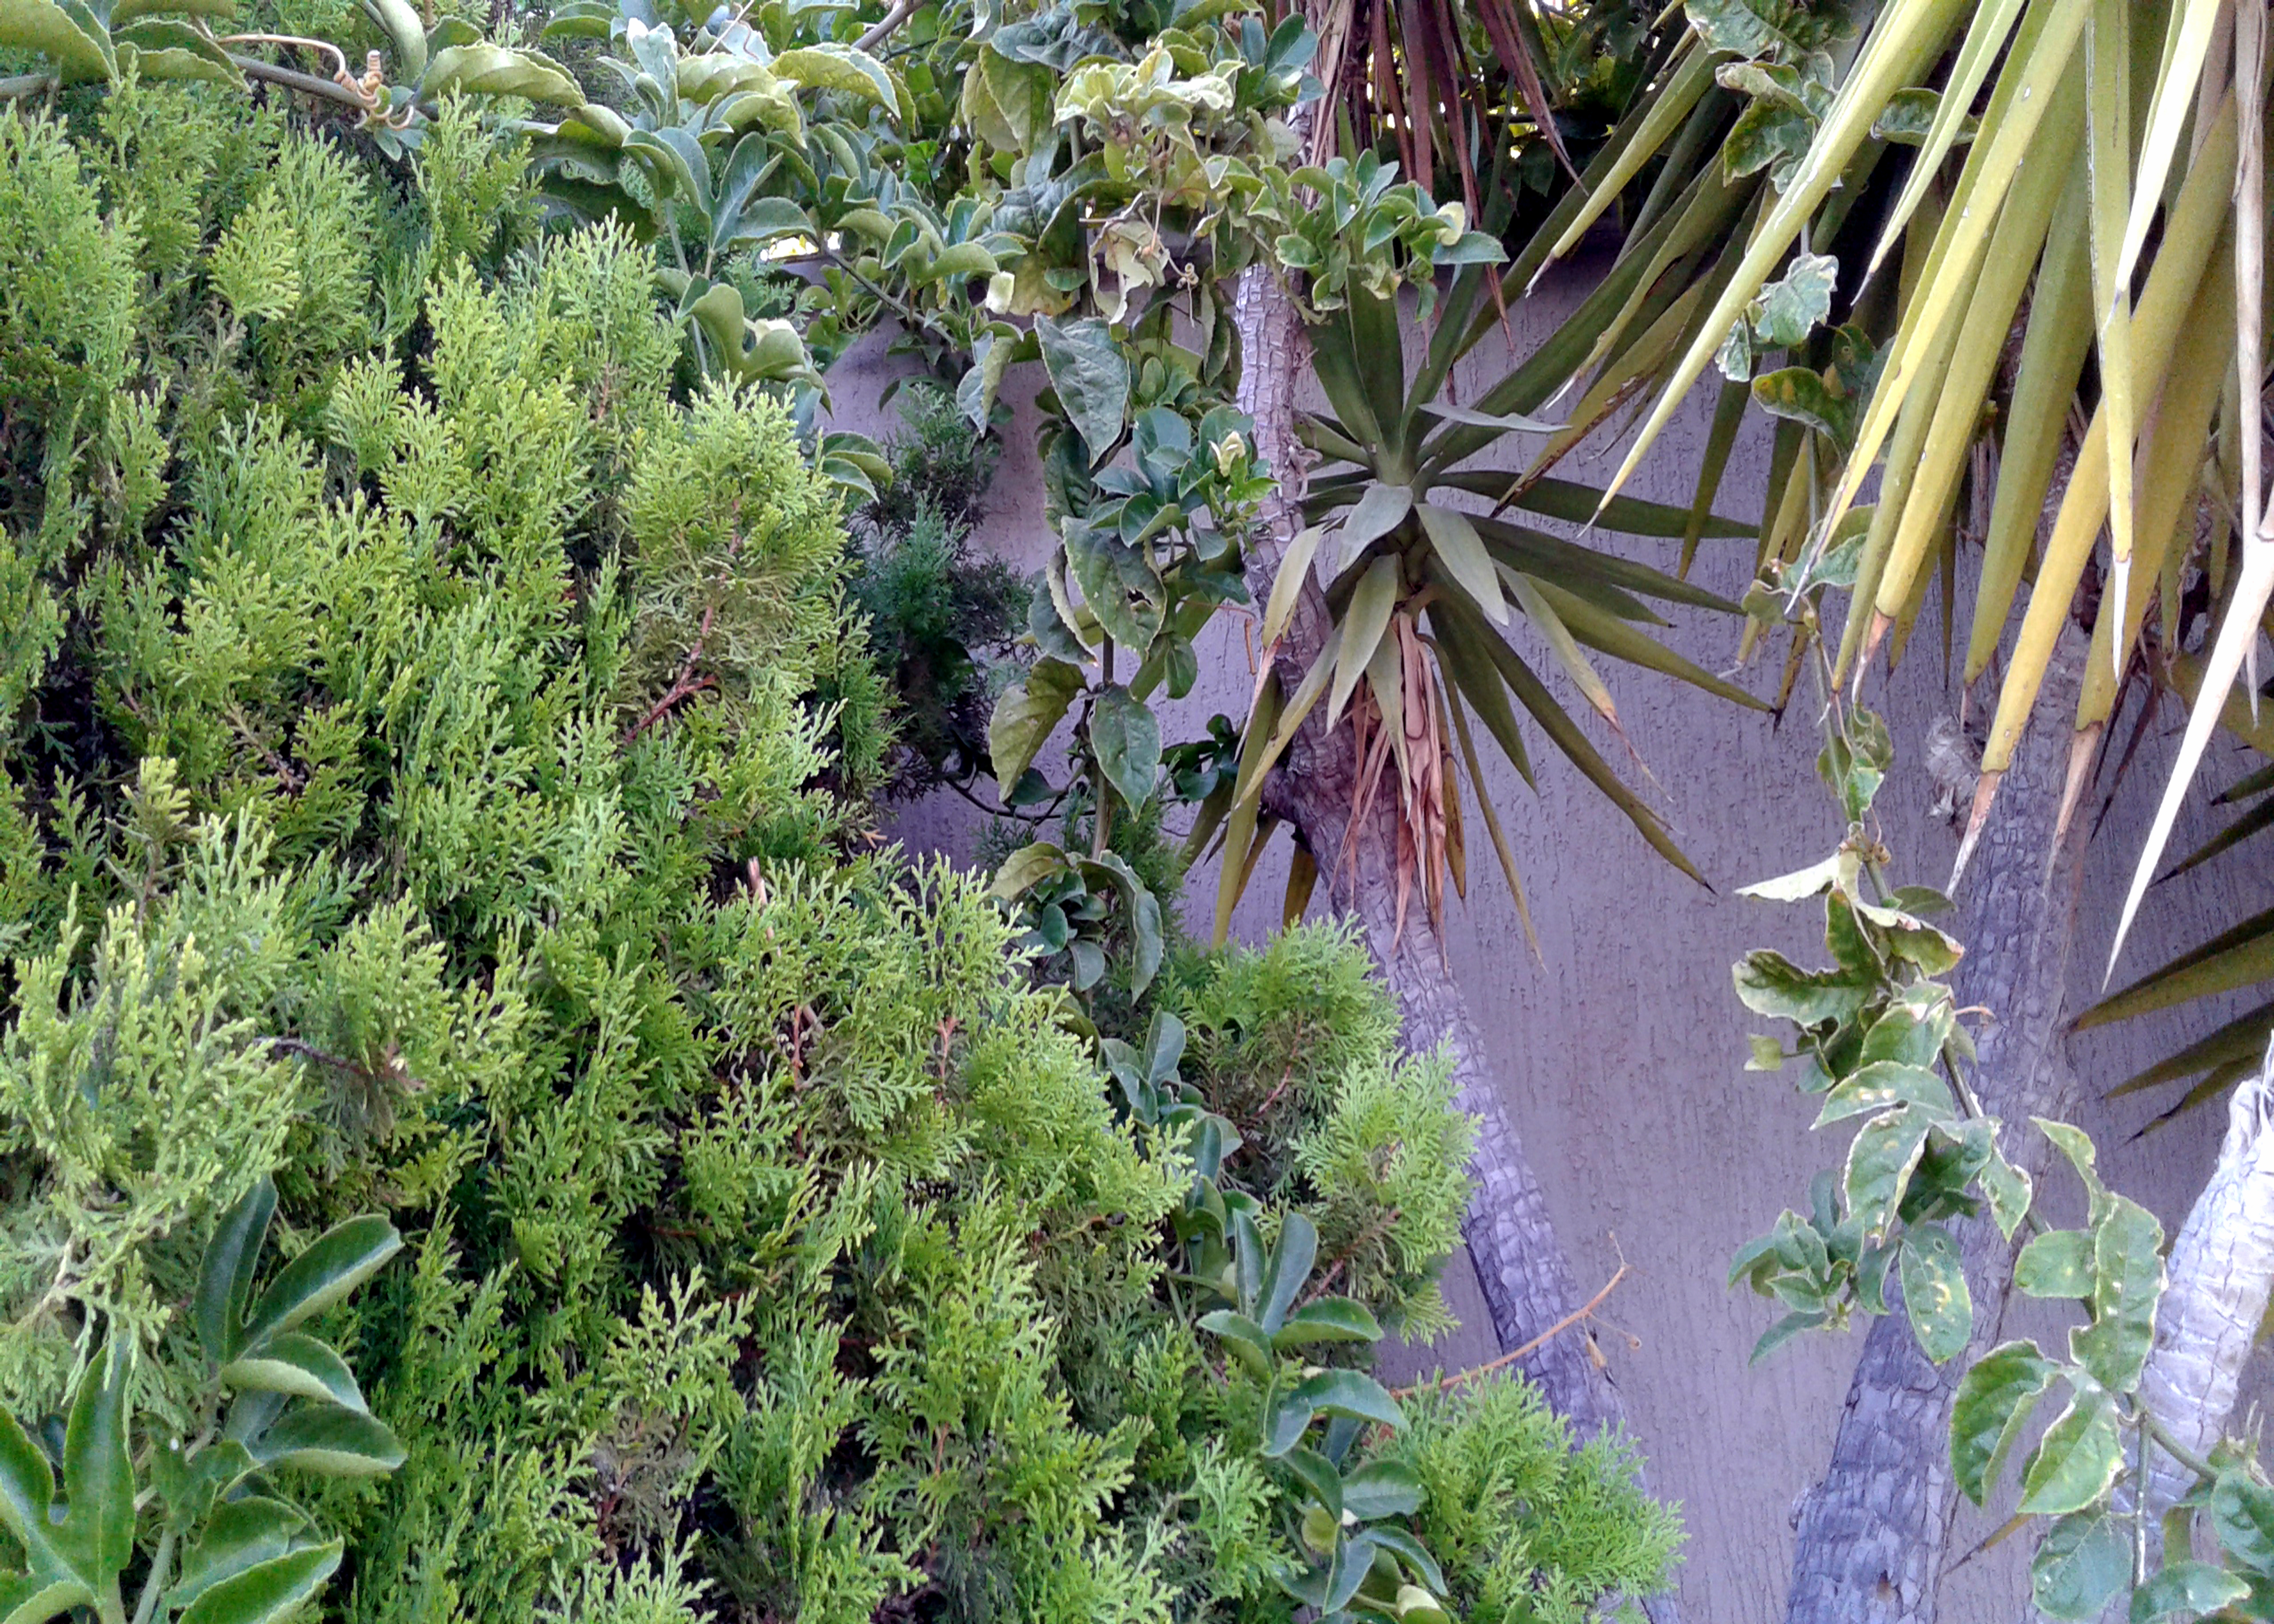
garden, plants, green, leaves, plant, leaf, botany, terrestrial plant, vegetation, evergreen, flowering plant, groundcover, tree, arecales, twig, palm tree, shrub, flower, conifer, subshrub, vascular plant, annual plant, herbaceous plant, herb, electric blue, forest, grass, pine family, tropical and subtropical coniferous forests, Canadian fir, pine, fir, shrubland, buddleia, Yellow fir